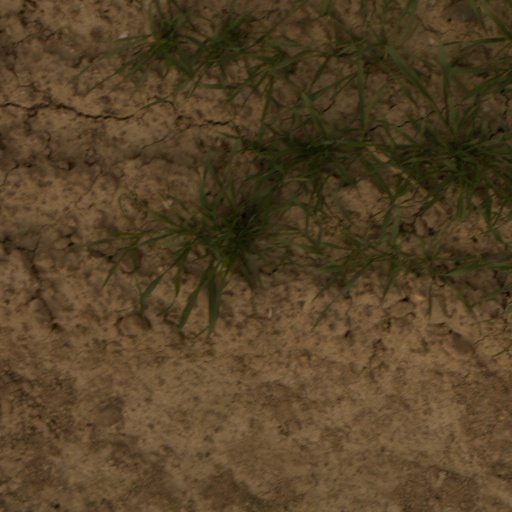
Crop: wheat